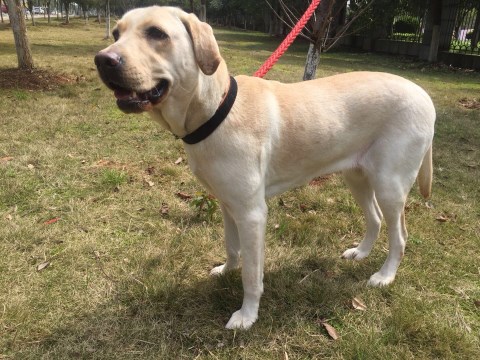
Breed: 3580-n000122-Labrador_retriever